Ainay-le-Vieil

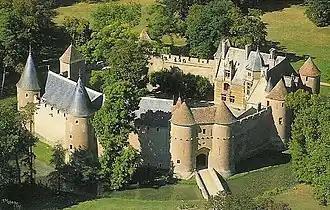
Chateau

Ainay-le-Vieil is a commune in the Cher department in the Centre-Val de Loire region of France, bordered to the north and east by the river Cher, about south of Bourges.